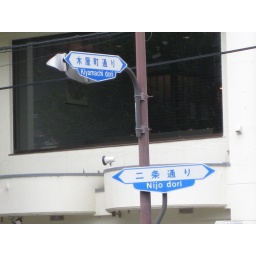
Fortunately the street signs were in Romanji too...